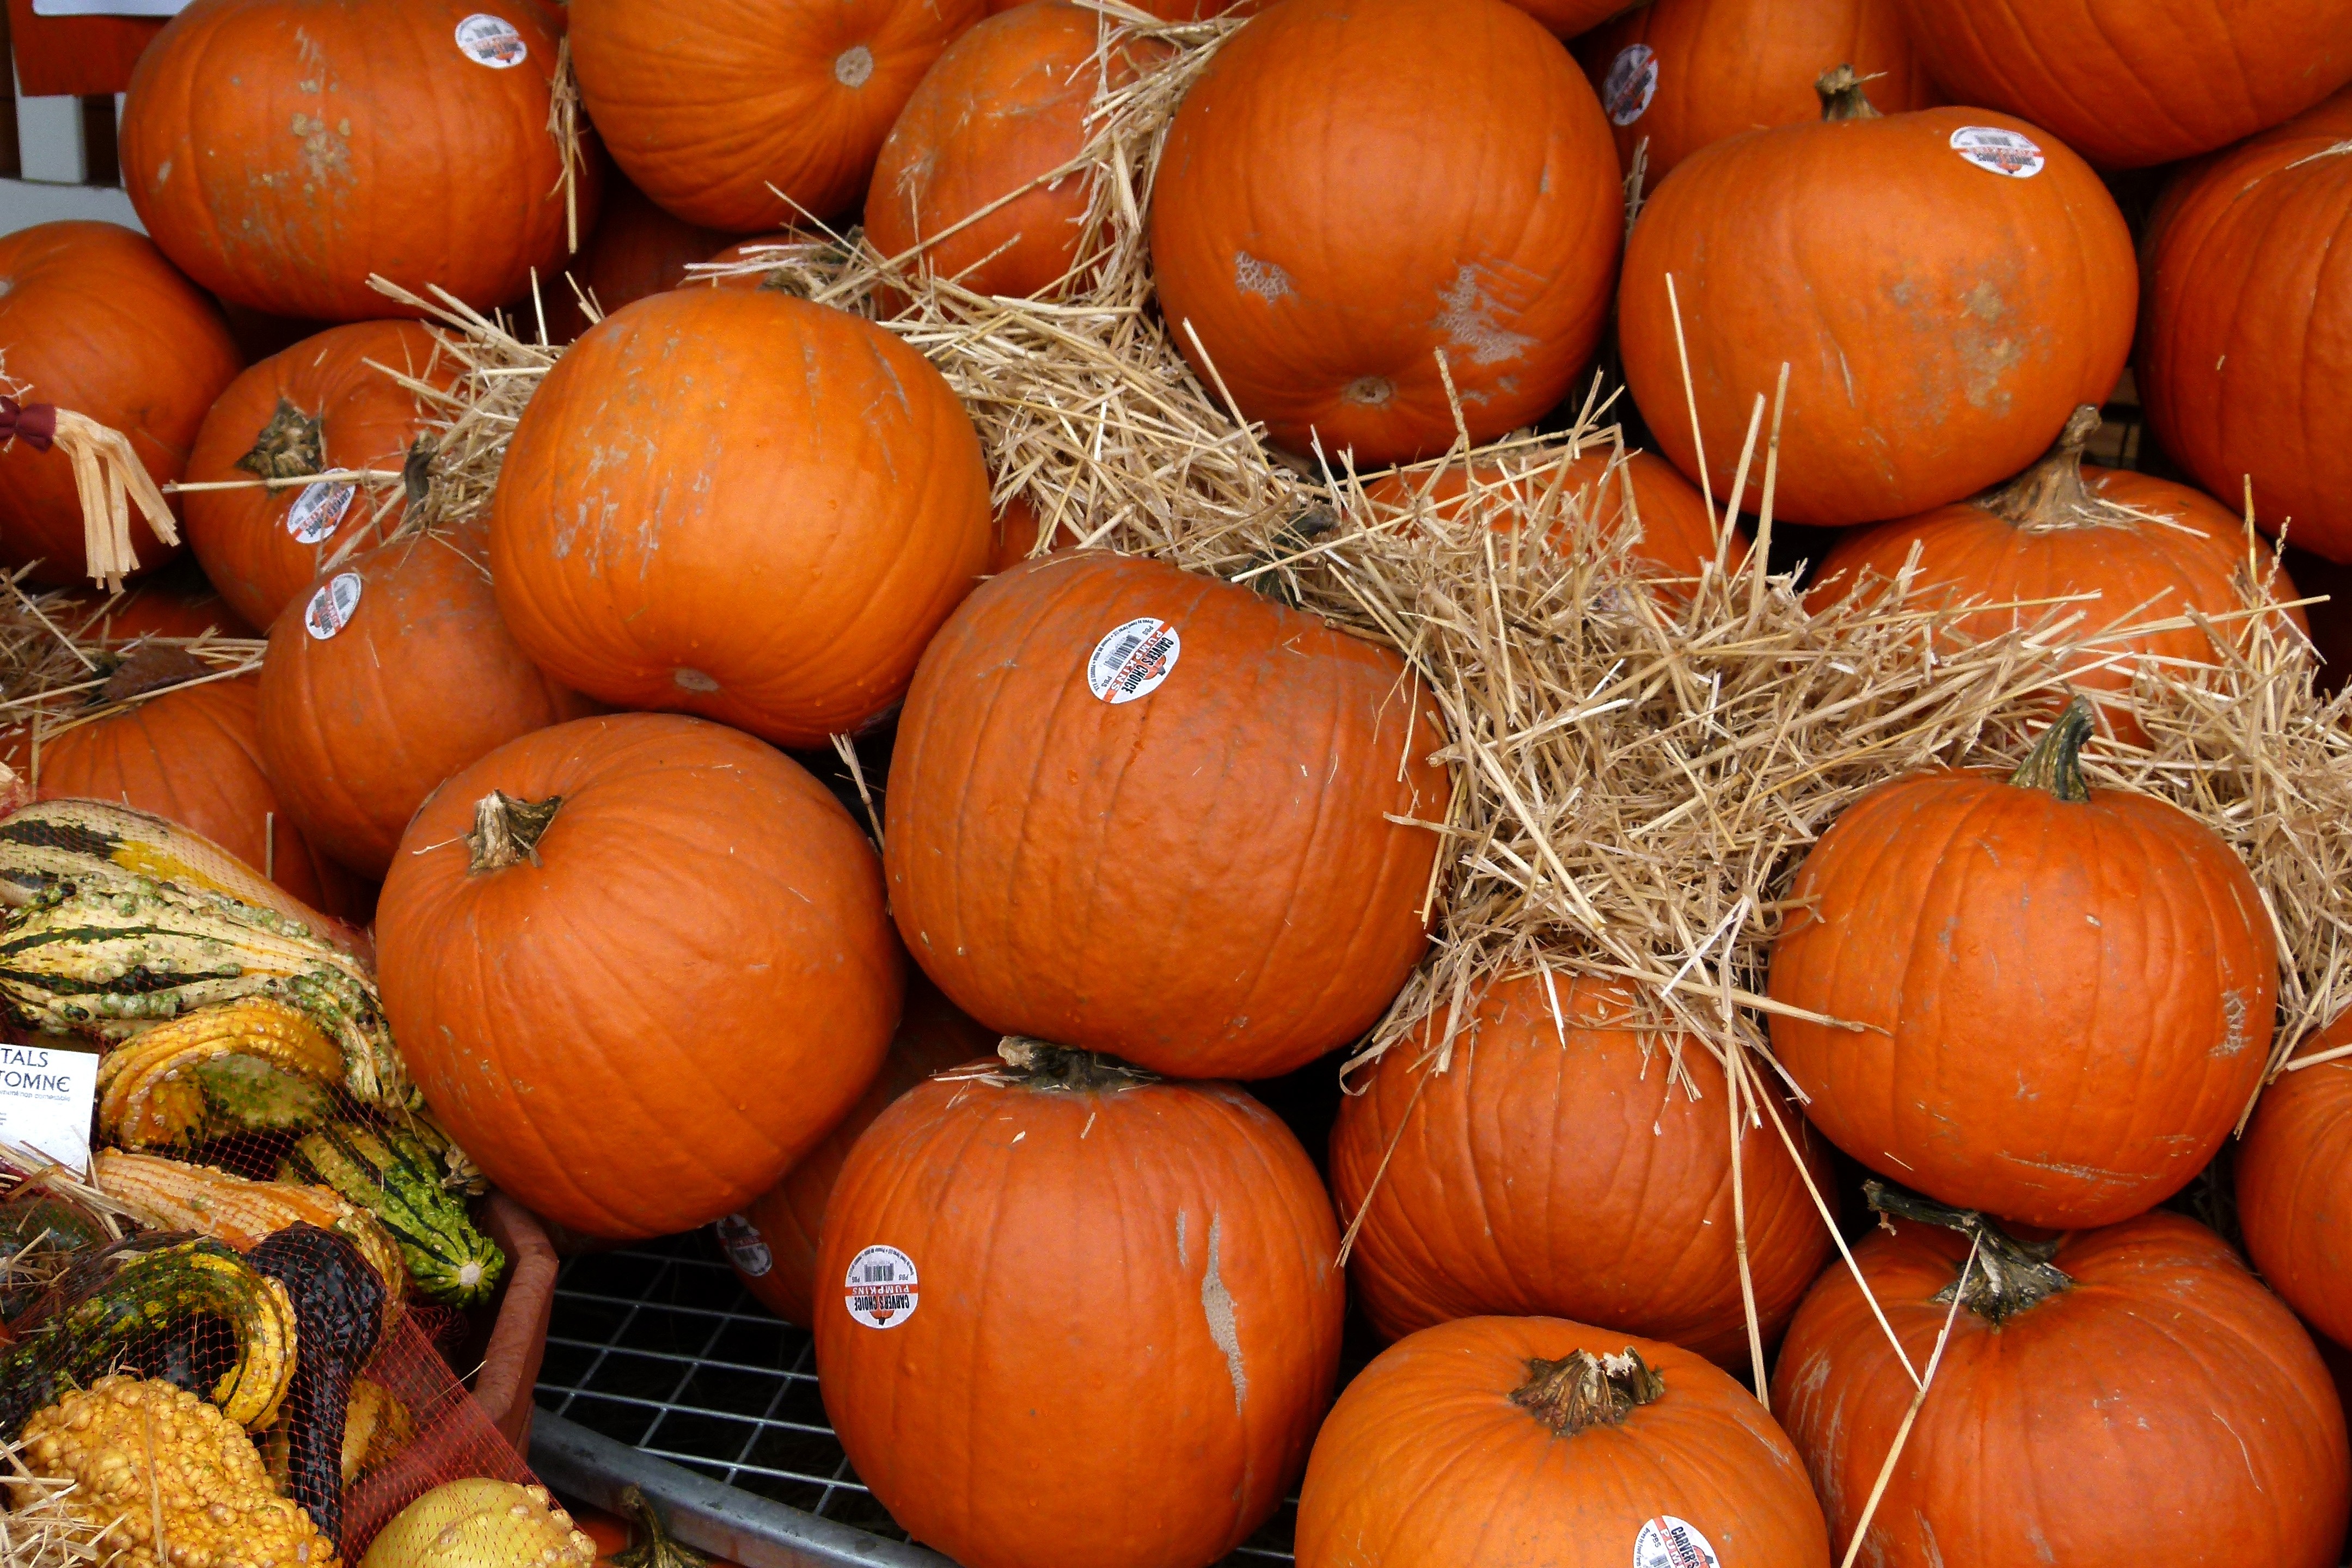
plant, fall, decoration, food, produce, vegetable, autumn, pumpkin, decorative, seasonal, calabaza, tradition, october, pumpkins, winter squash